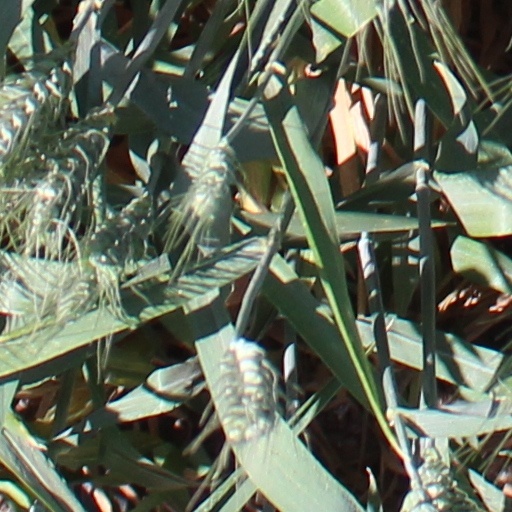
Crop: wheat